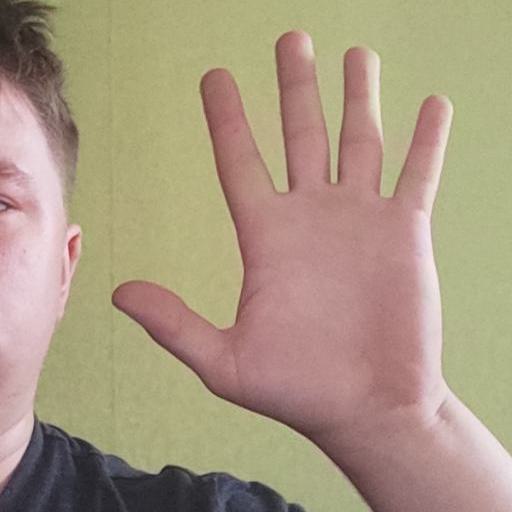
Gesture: palm